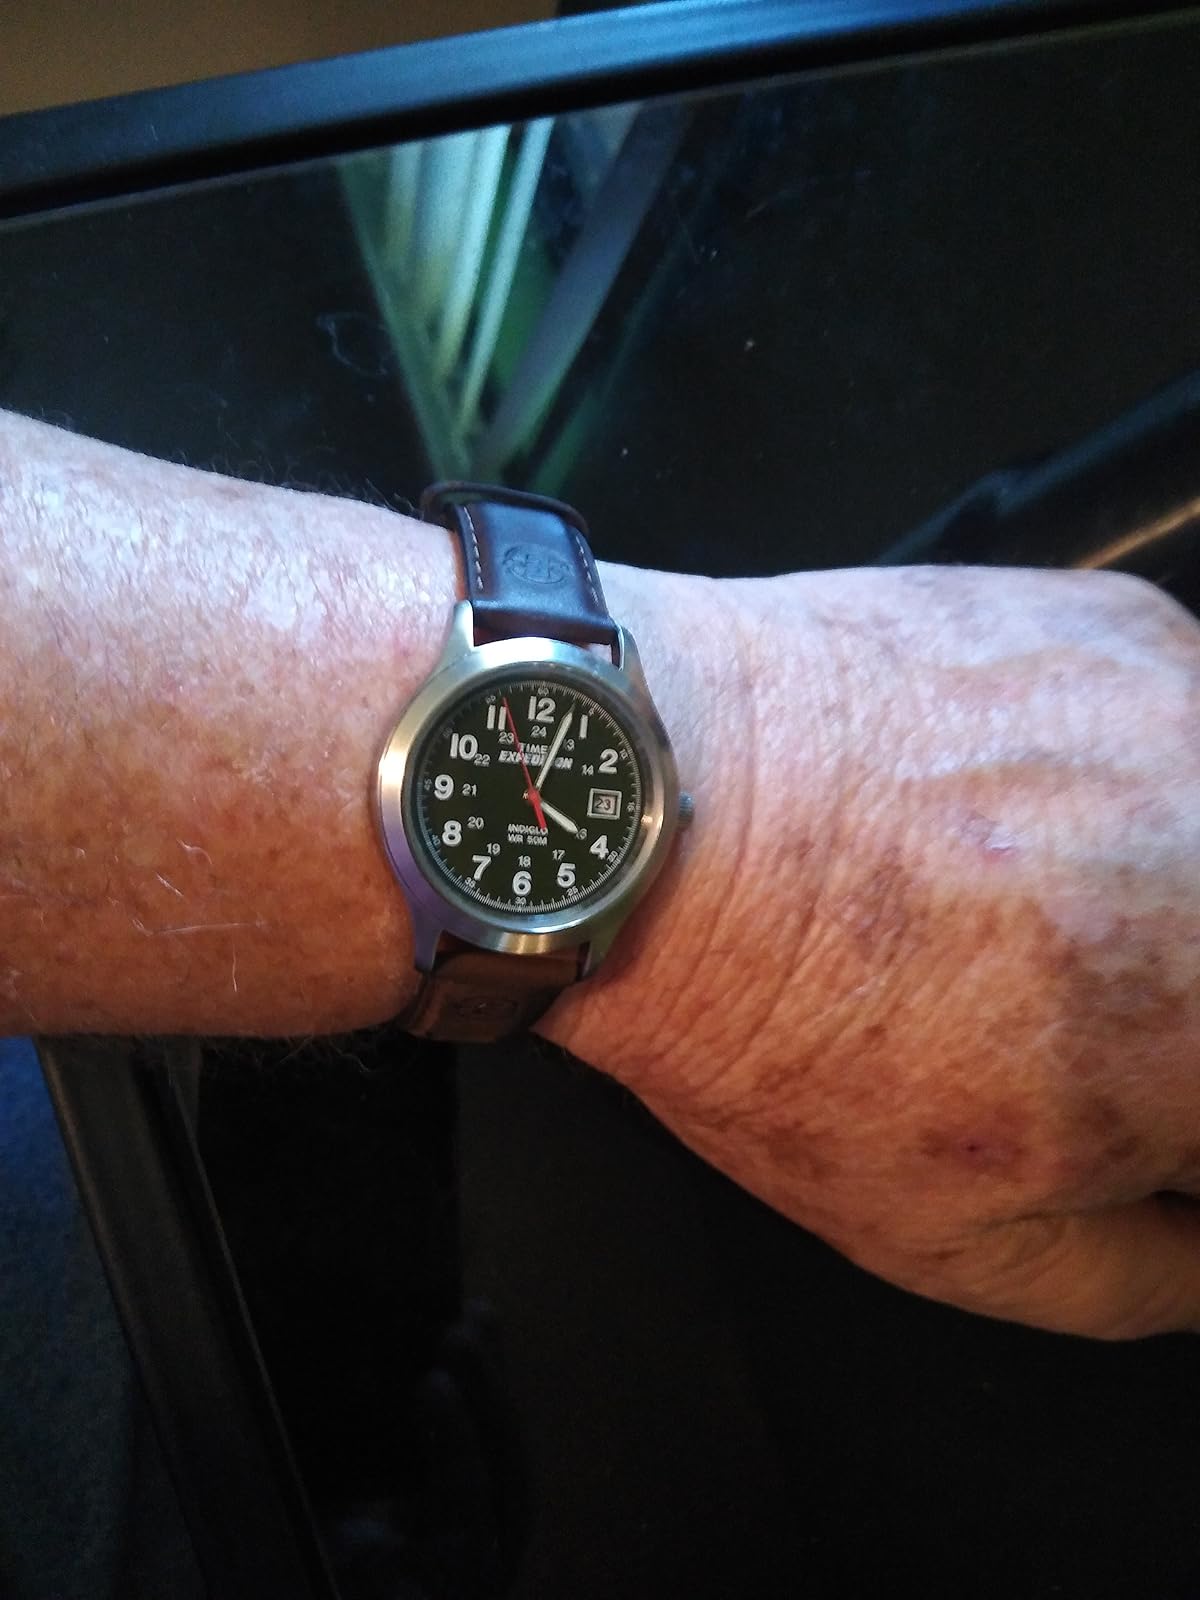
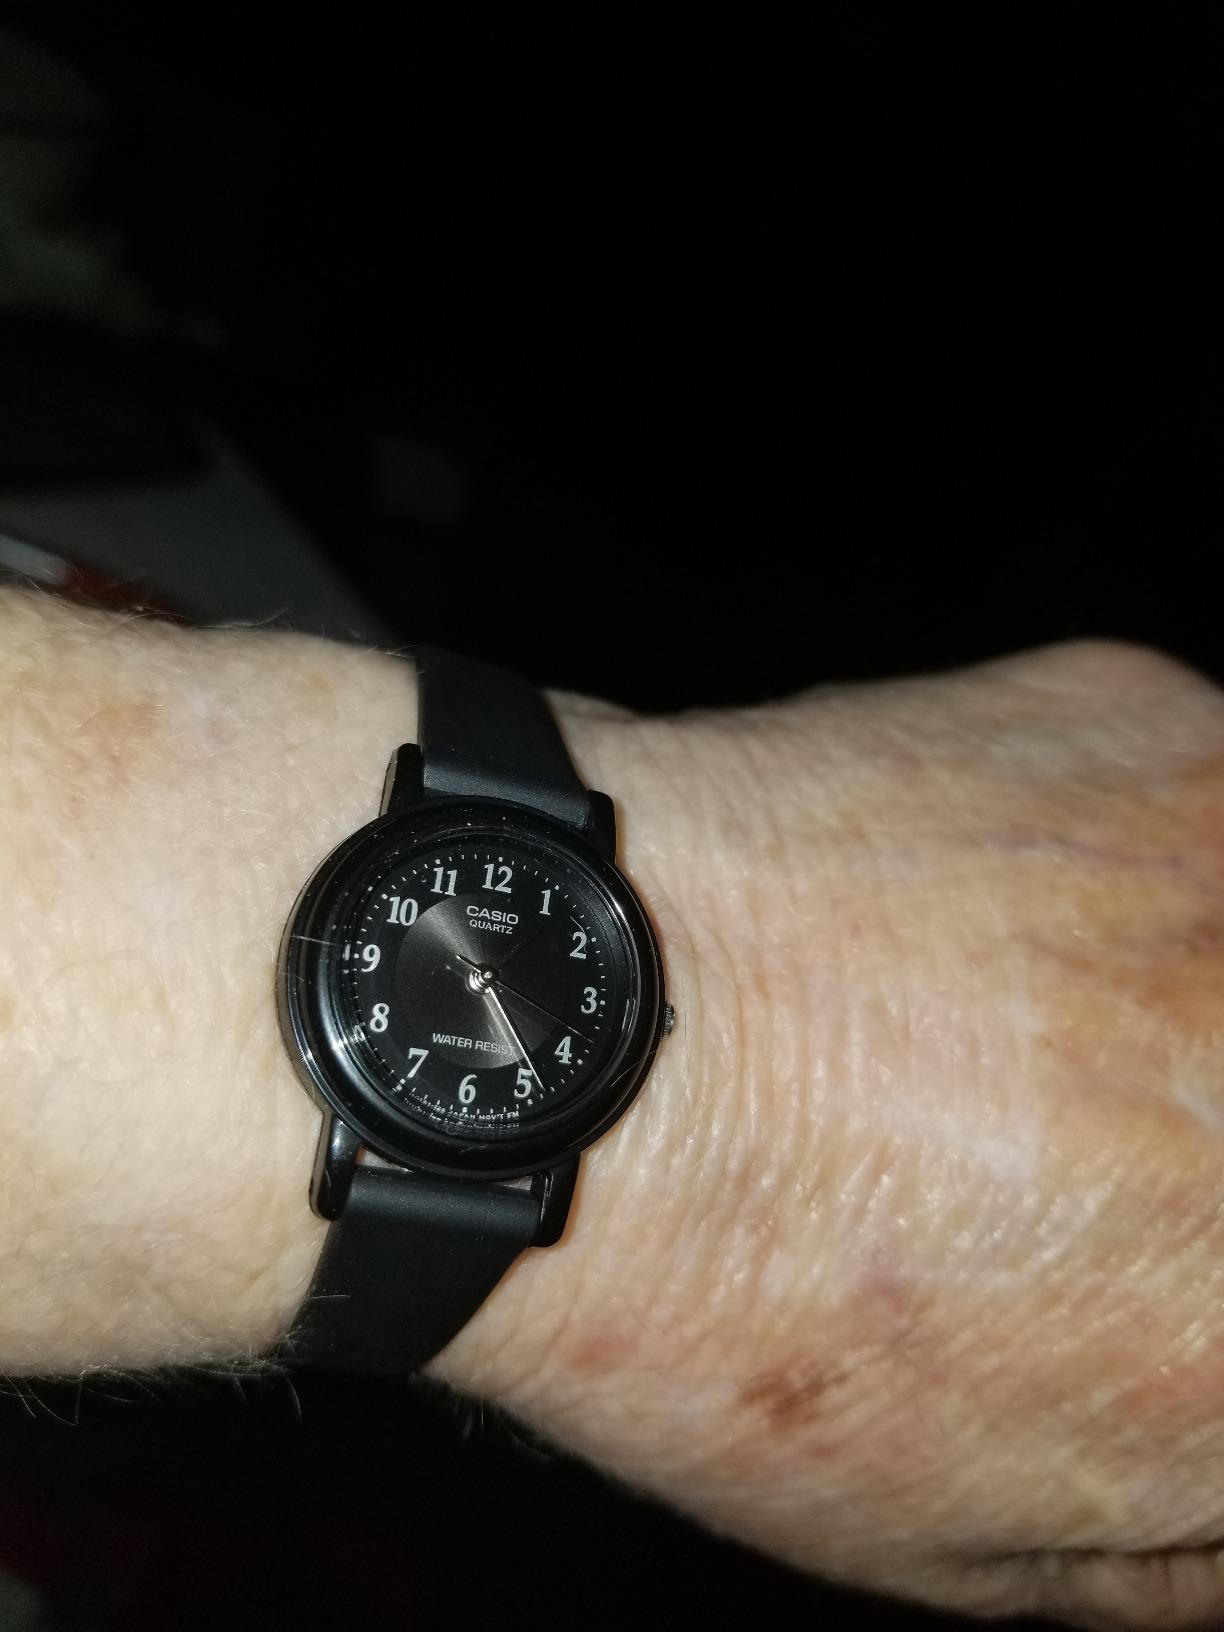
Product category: accessories_watch
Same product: no